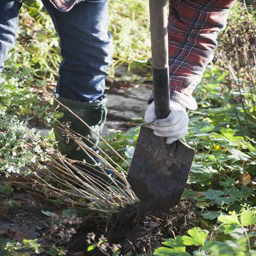
gardeners can find out the name of a plant by simply taking a picture of it